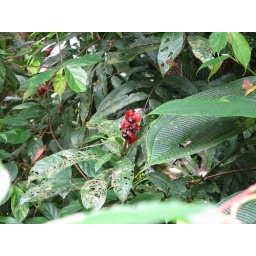
Rain forest flower used by the indinginous people for ink and rouge for women.